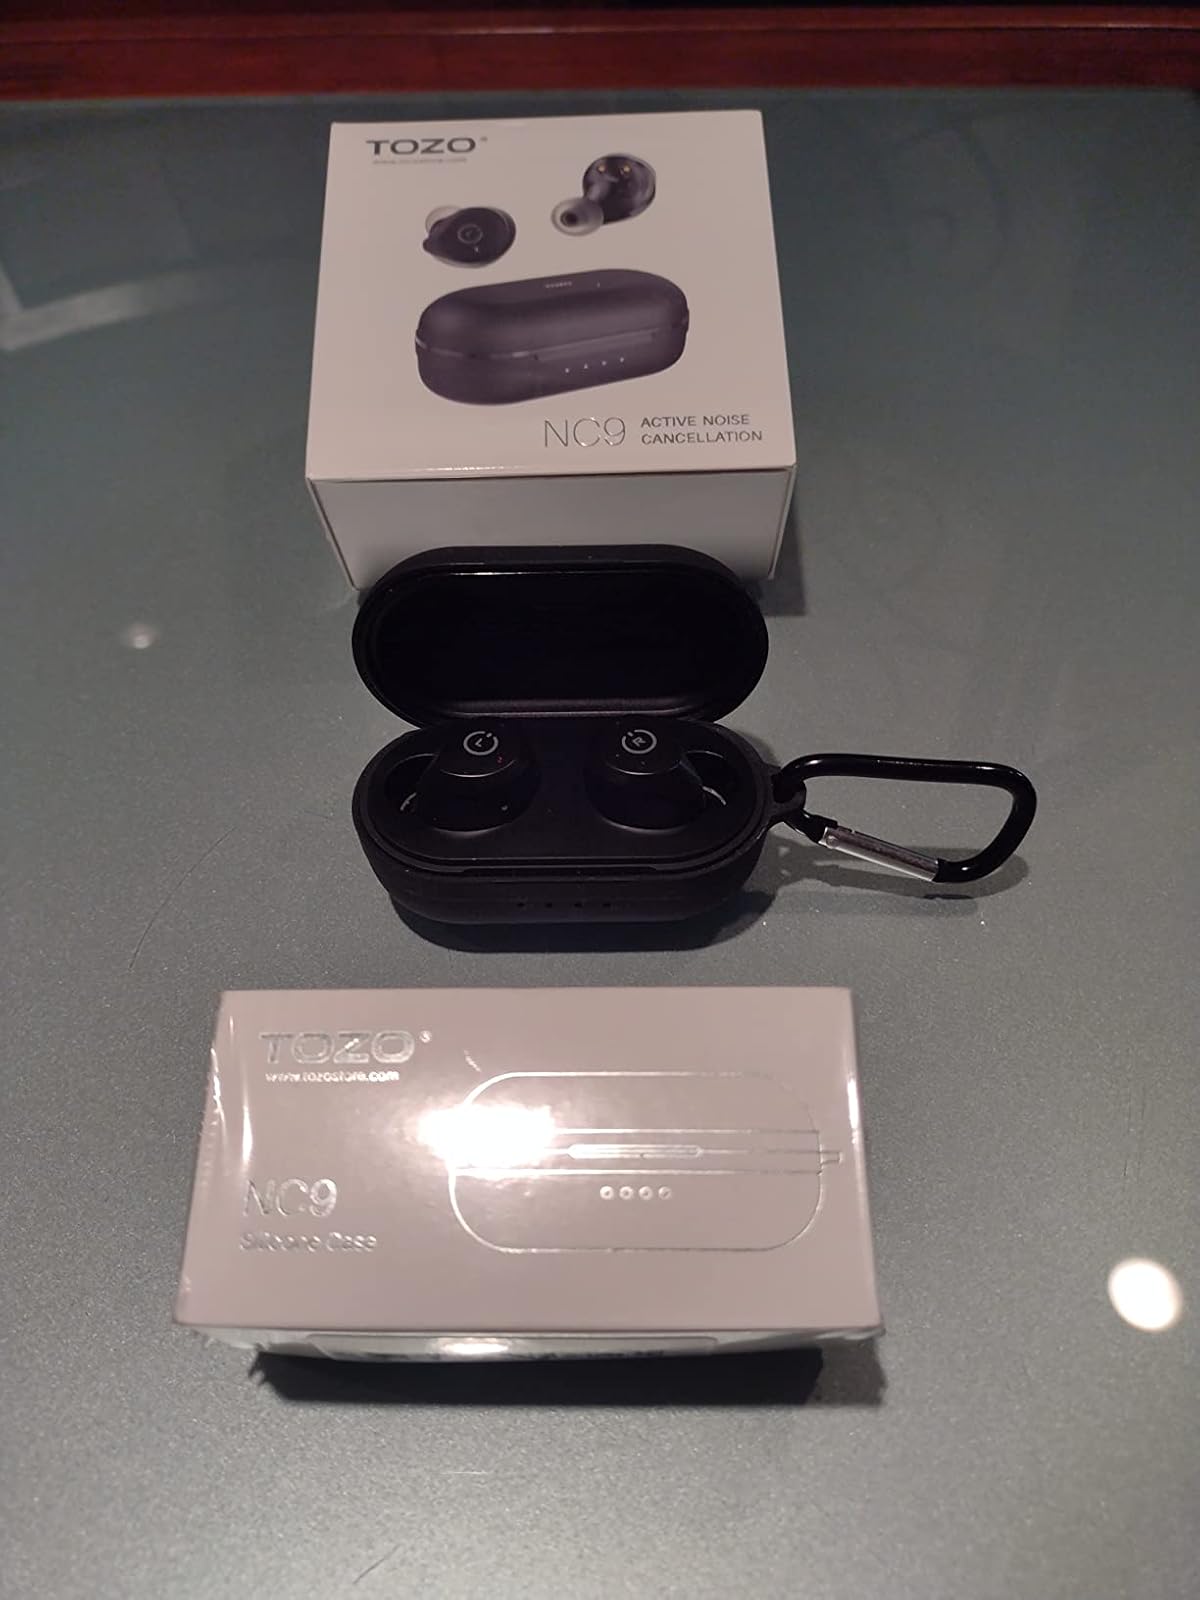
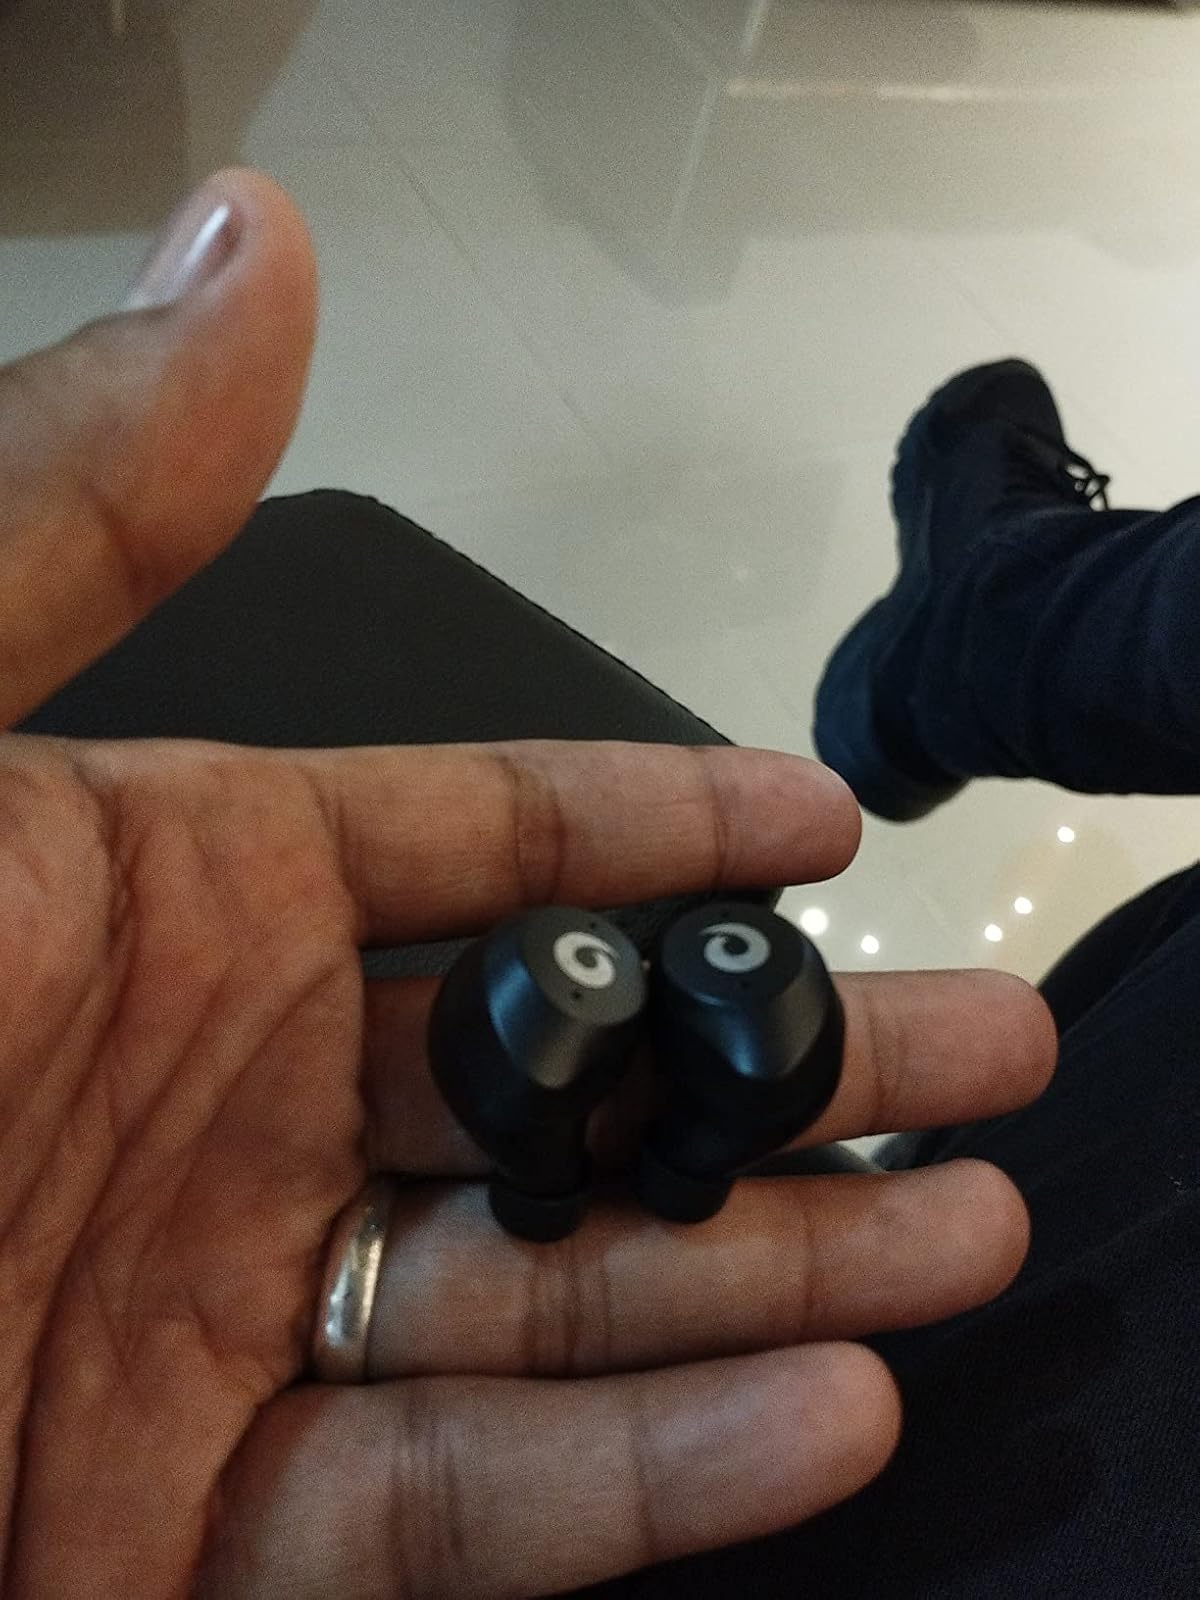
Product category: earbuds
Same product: no